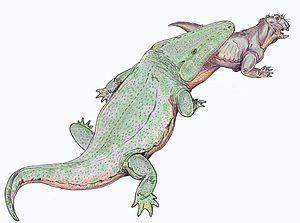
Les Rhinesuchidae forment une famille éteinte d'amphibiens temnospondyles appartenant au sous-ordre des Stereospondyli.